Inner Hebrides

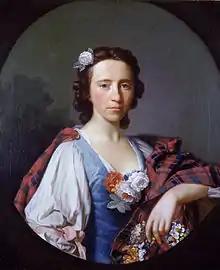
Portrait of Flora MacDonald by Alan Ramsay

According to Ó Corráin (1998) "when and how the Vikings conquered and occupied the Isles is unknown, perhaps unknowable" although from 793 onwards repeated raids by Vikings on the British Isles are recorded. "All the islands of Britain" were devastated in 794 with Iona being sacked in 802 and 806. In 870 Dumbarton was besieged by Amlaíb Conung and Ímar, "the two kings of the Northmen". It is therefore likely that Scandinavian hegemony was already significant on the western coasts of Scotland by then. In the 9th century the first references to the "Gallgáedil" (i.e. "foreign Gaels") appear. This term was variously used in succeeding centuries to refer to individuals of mixed Scandinavian-Celtic descent and/or culture who became dominant in south-west Scotland, parts of Northern England and the isles.